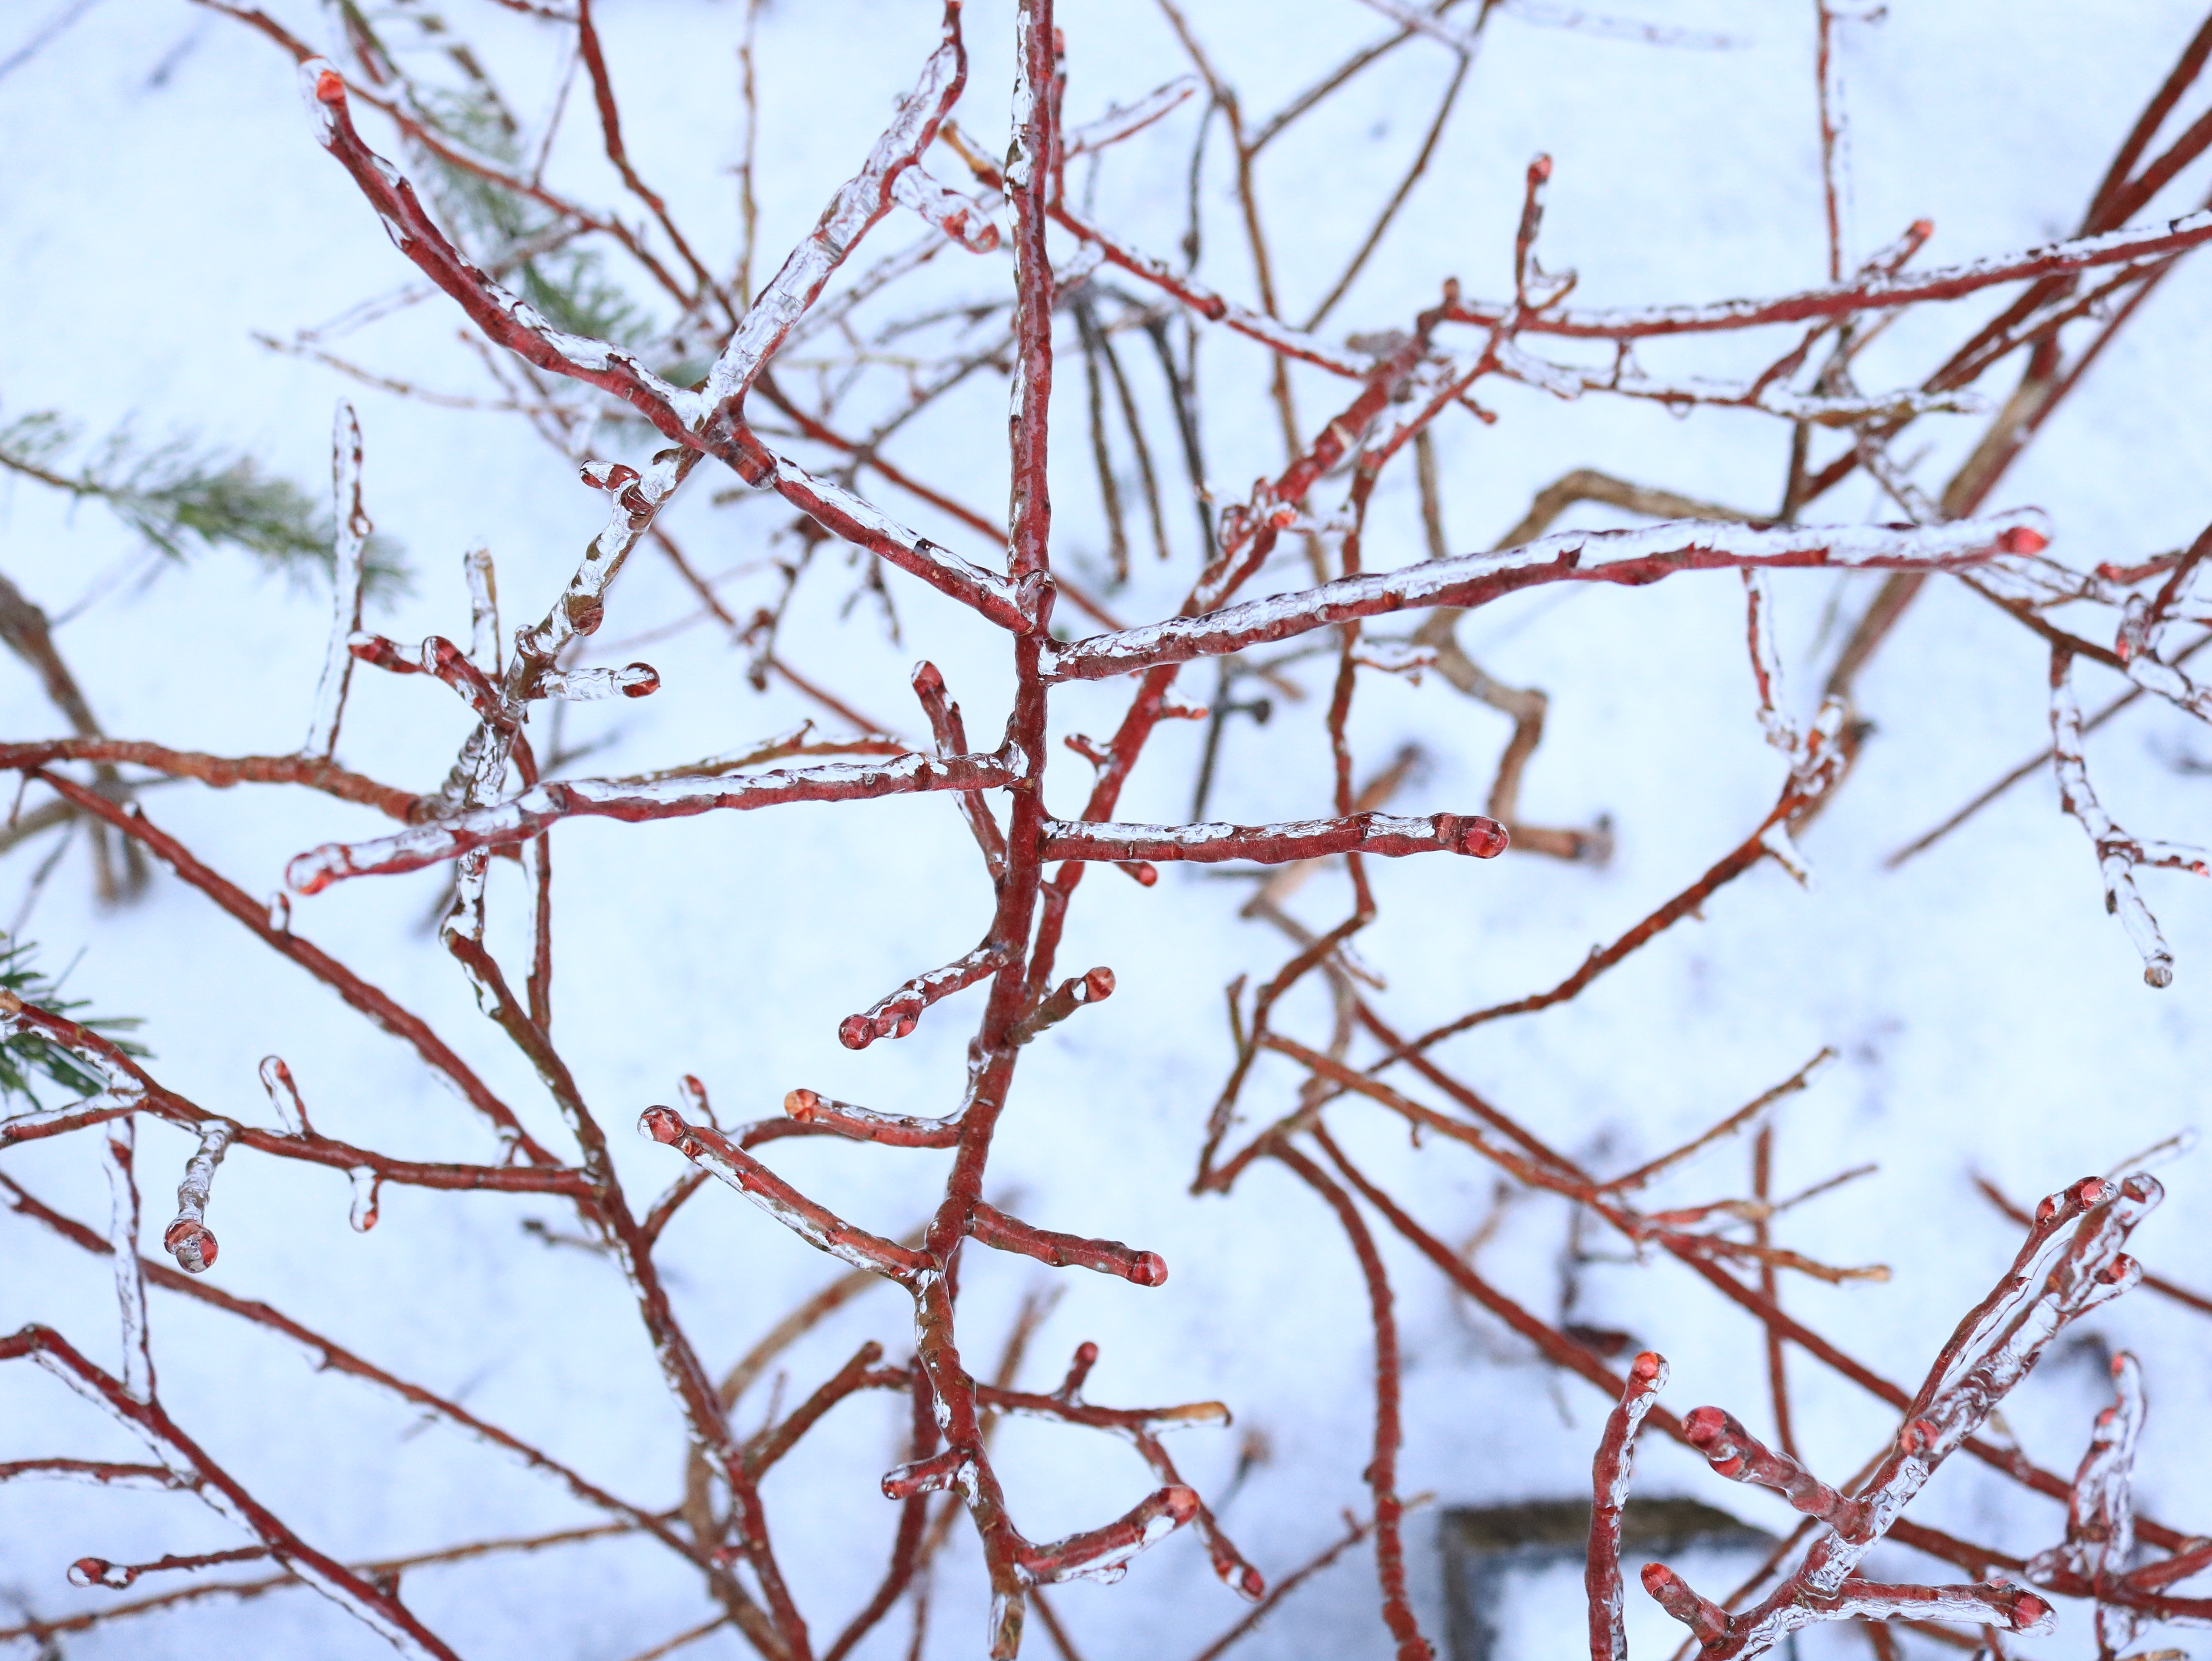
tree, branch, snow, winter, plant, leaf, flower, frost, ice, line, blueberry, season, twig, icy, freezing, frozen branches, icy branches, woody plant, outdoor structure